Sargassum

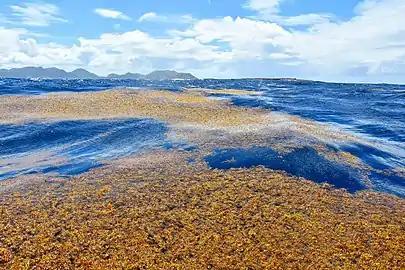
Large patches of "Sargassum" adrift near the island of Saint Martin.

In limited amounts, washed-ashore "Sargassum" plays an important role in maintaining Atlantic and Caribbean coastal ecosystems. Once ashore, "Sargassum" provides vital nutrients such as carbon, nitrogen, and phosphorus to coastal ecosystems which border the nutrient-poor waters of the western North Atlantic tropics and subtropics. Additionally, it decreases coastal erosion.